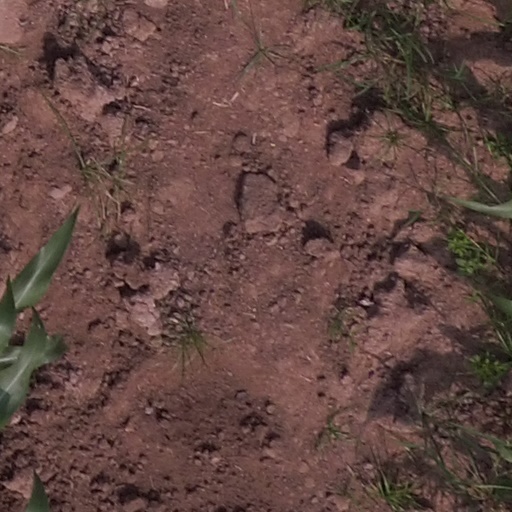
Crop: maize; corn